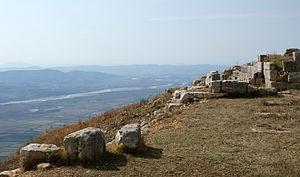
La Vjosa, appelée en Grèce l’Aoös, est un fleuve du nord-ouest de la Grèce et du sud-ouest de l'Albanie, qui a son embouchure en mer Adriatique.